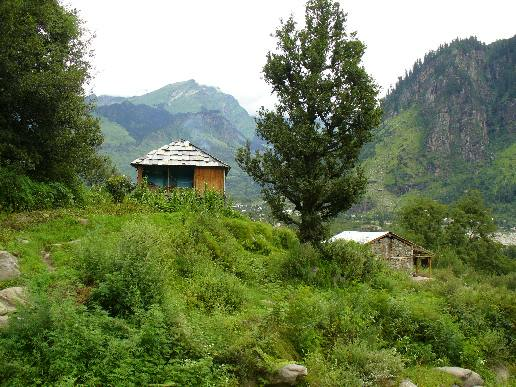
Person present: No